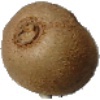
Label: Kiwi 1